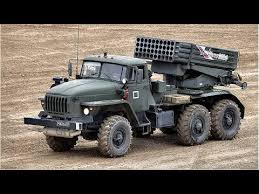
Label: Tornado